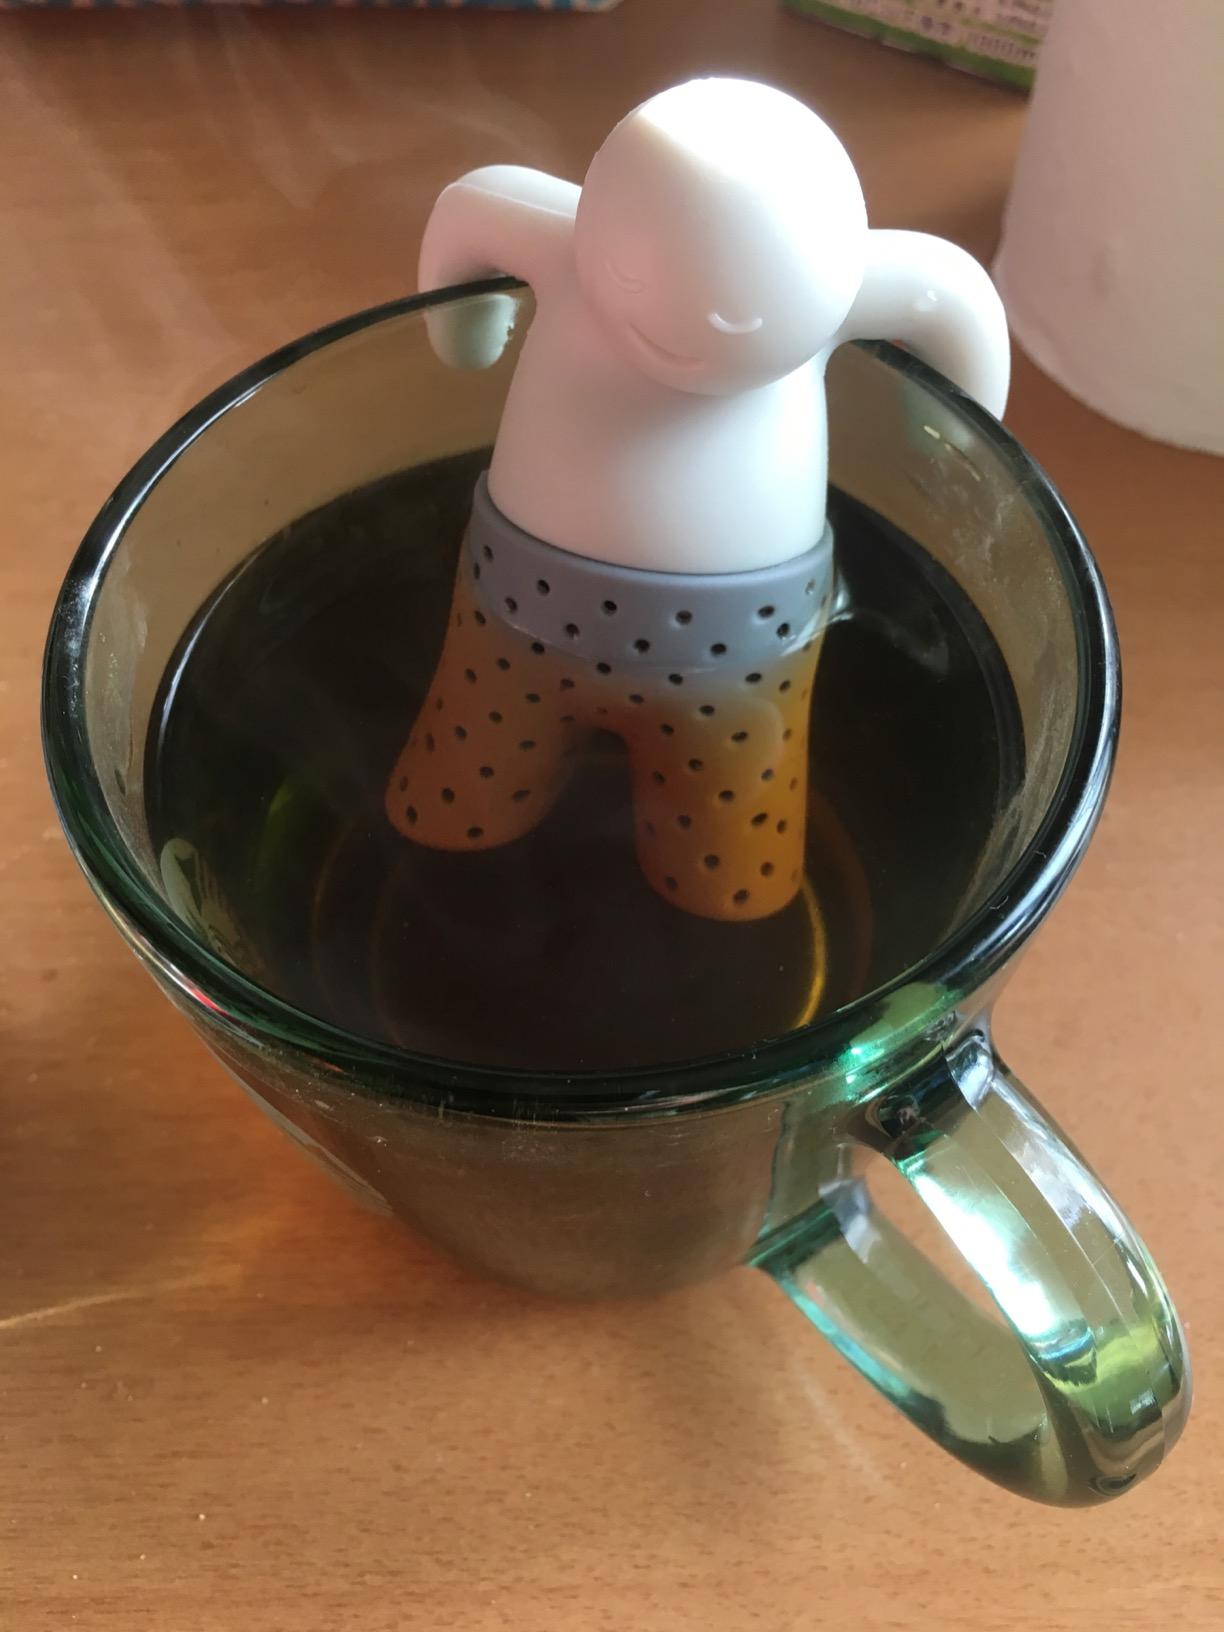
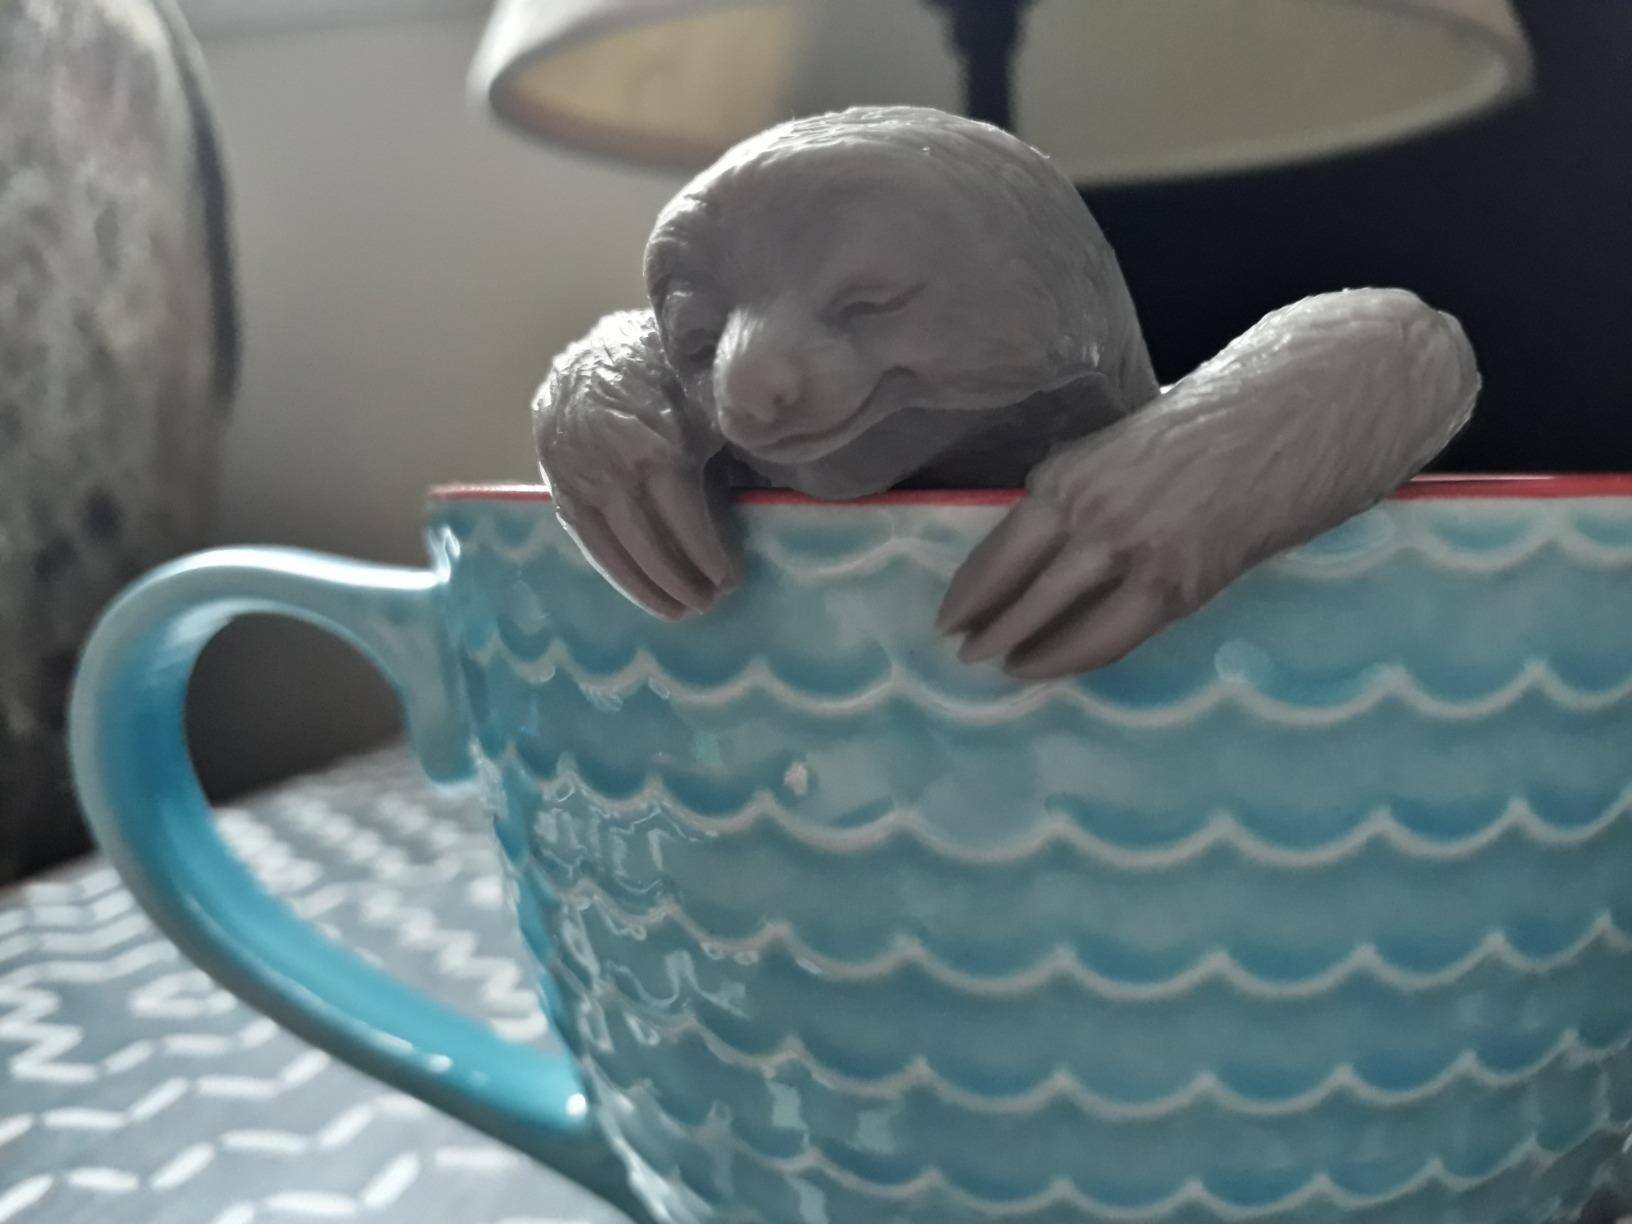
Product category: items_tea
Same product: no